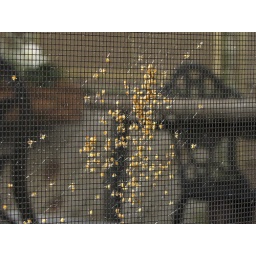
They had just left the nest under the deck and were climbing up my screen door